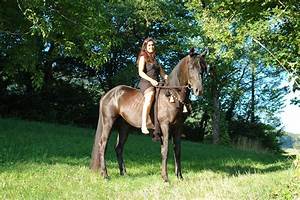
Label: horse